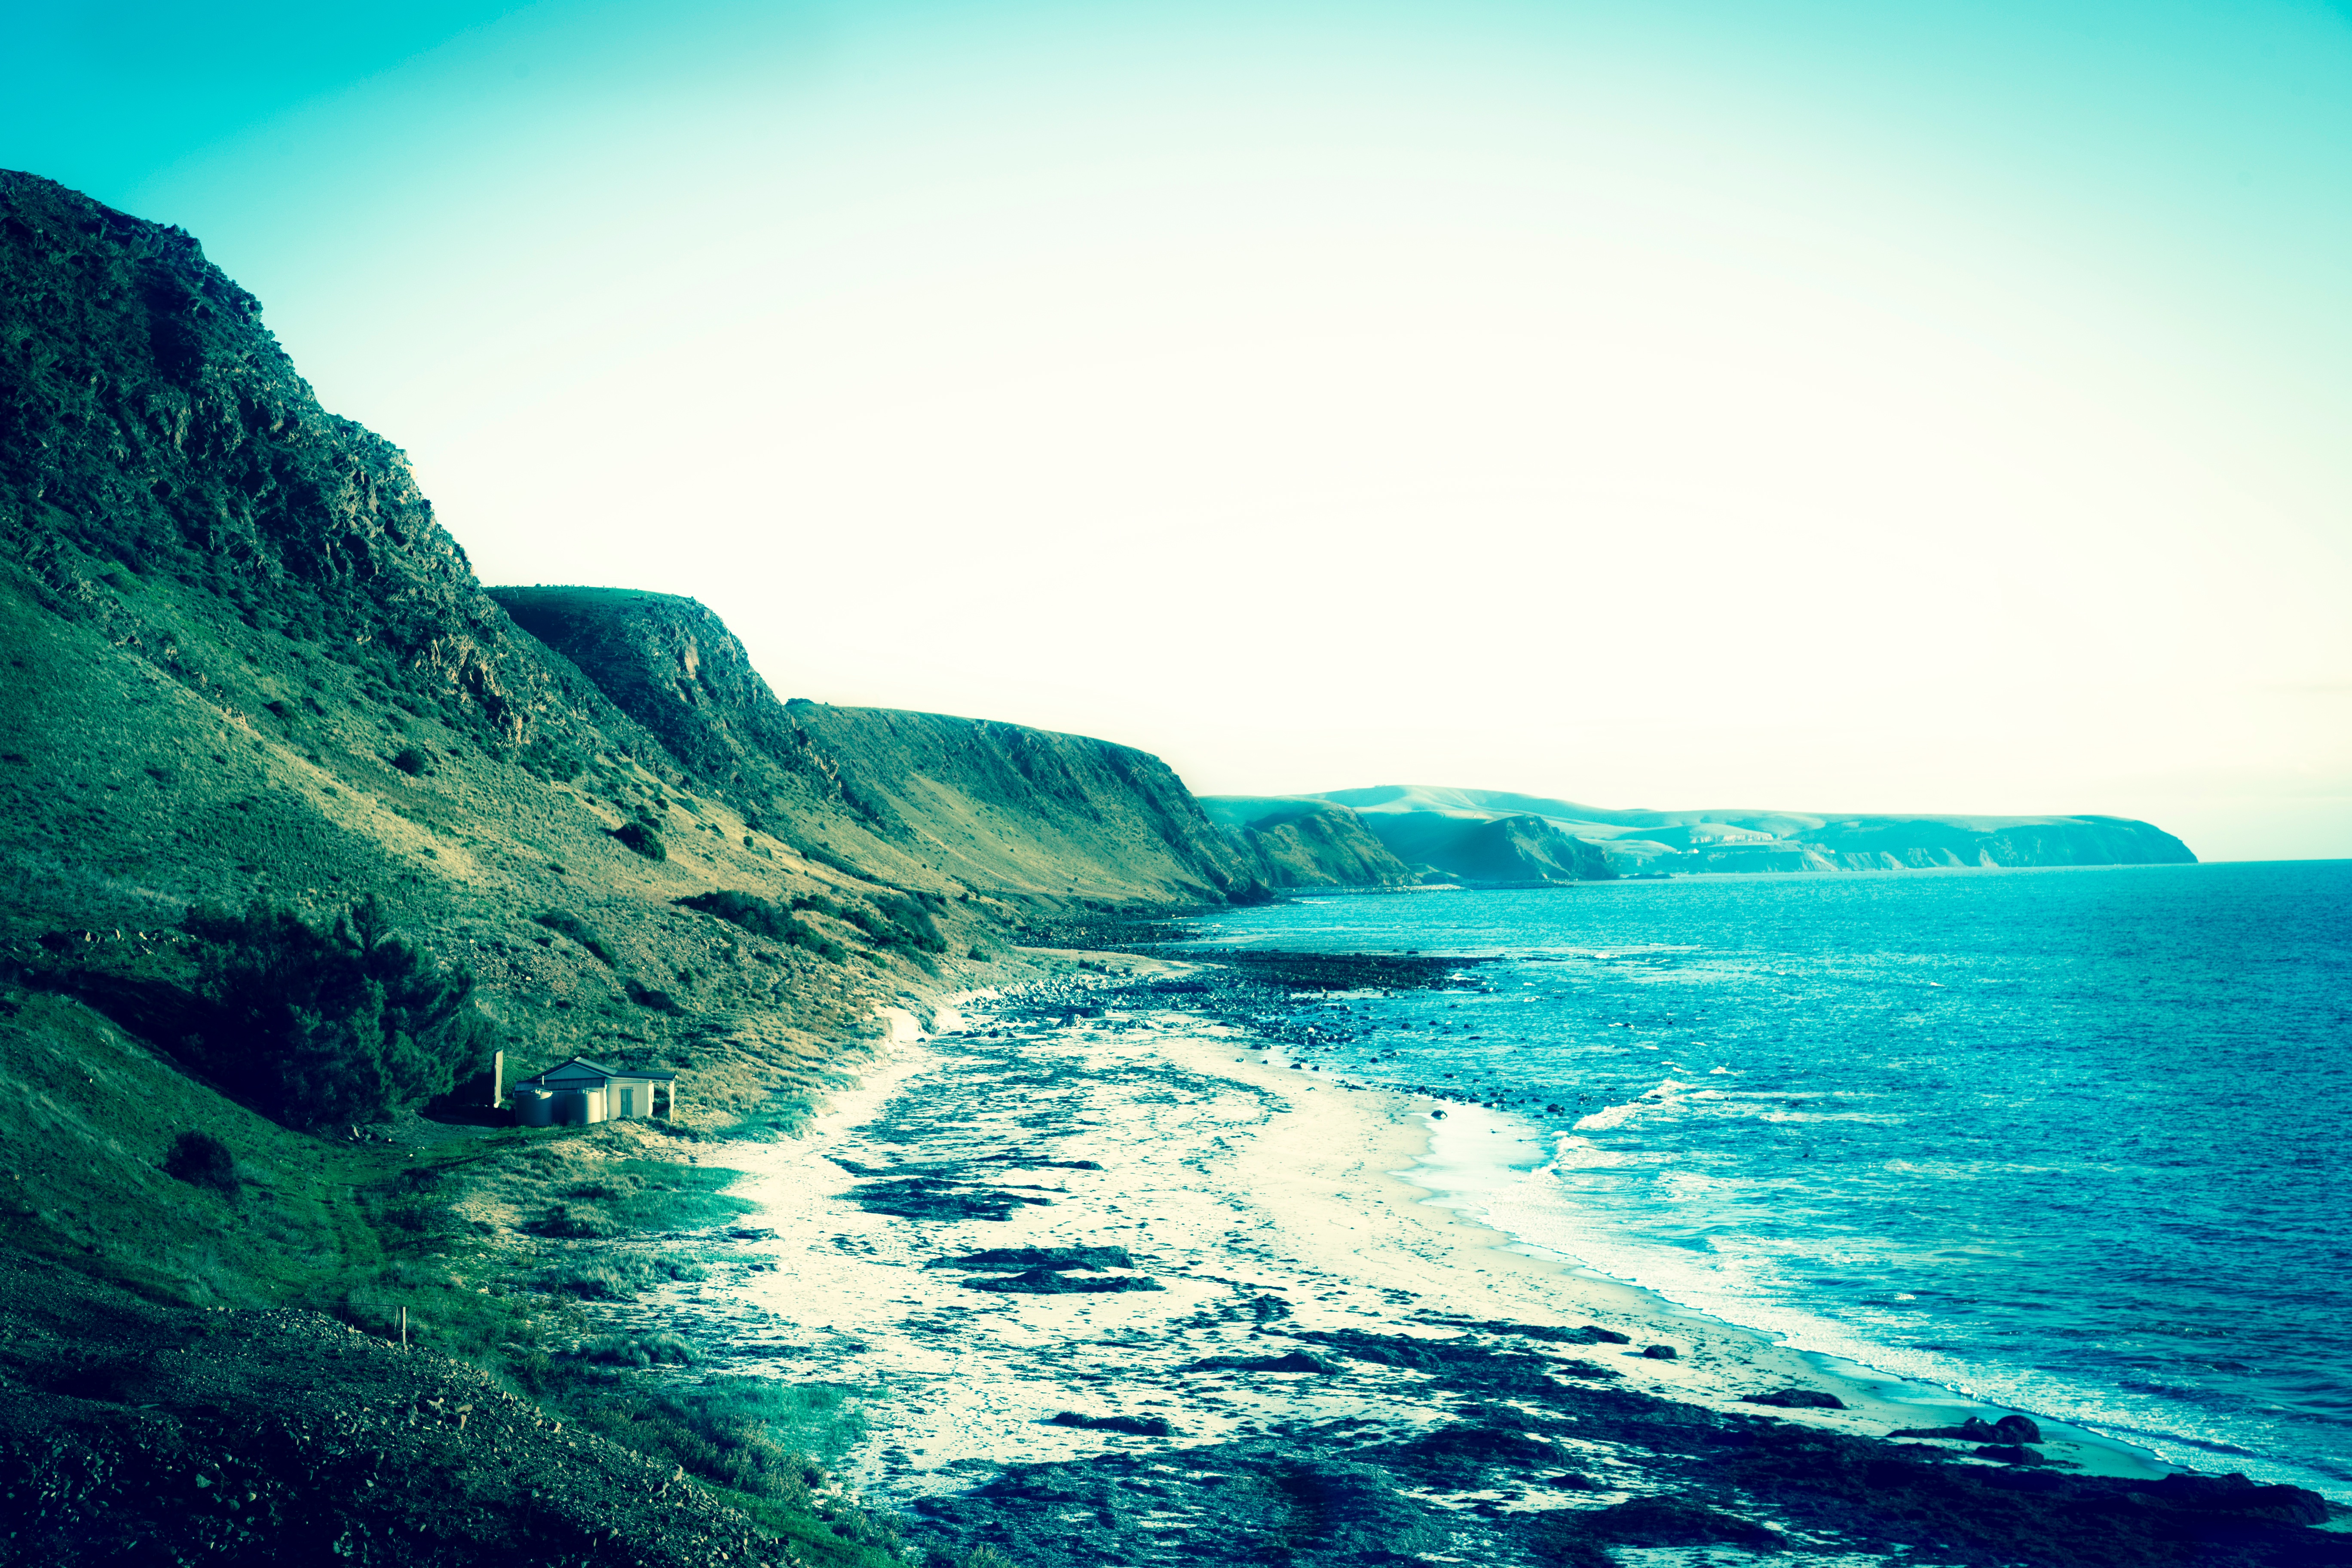
sea, coast, ocean, horizon, wave, cliff, bay, fjord, terrain, body of water, cape, islet, landform, geographical feature, wind wave